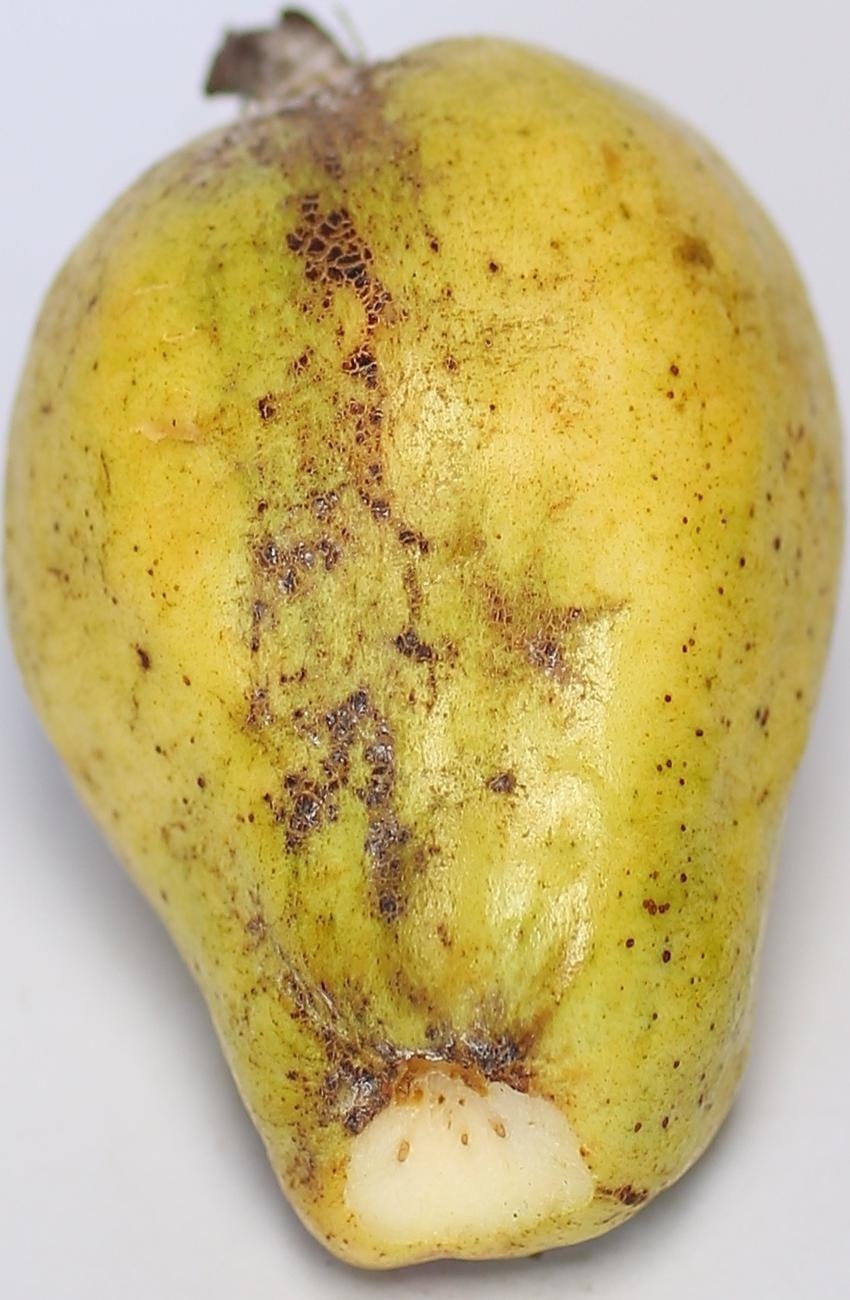
Maturity: ripe
Variety: local-sindhi